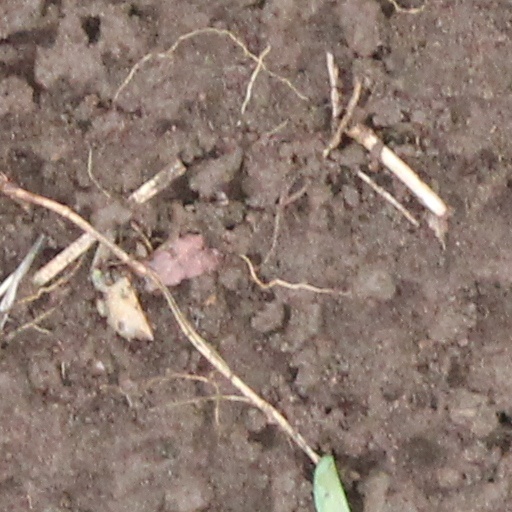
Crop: wheat